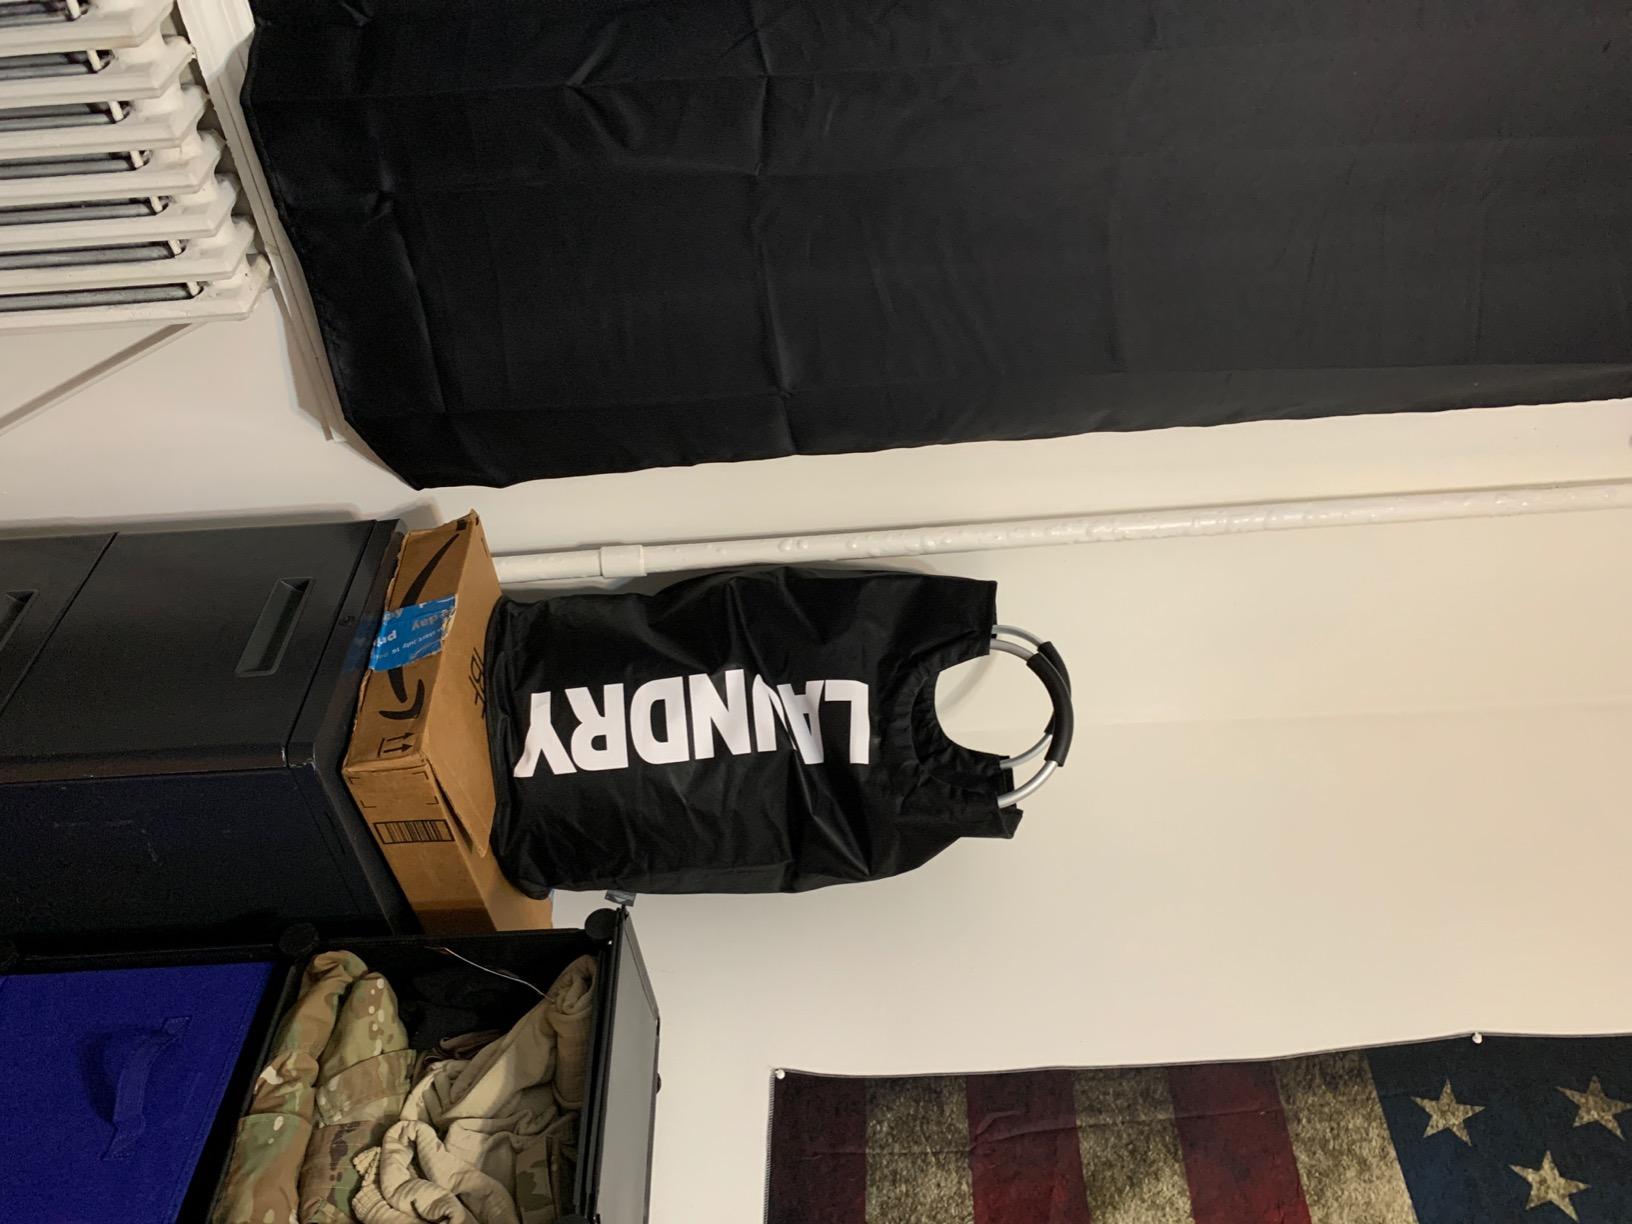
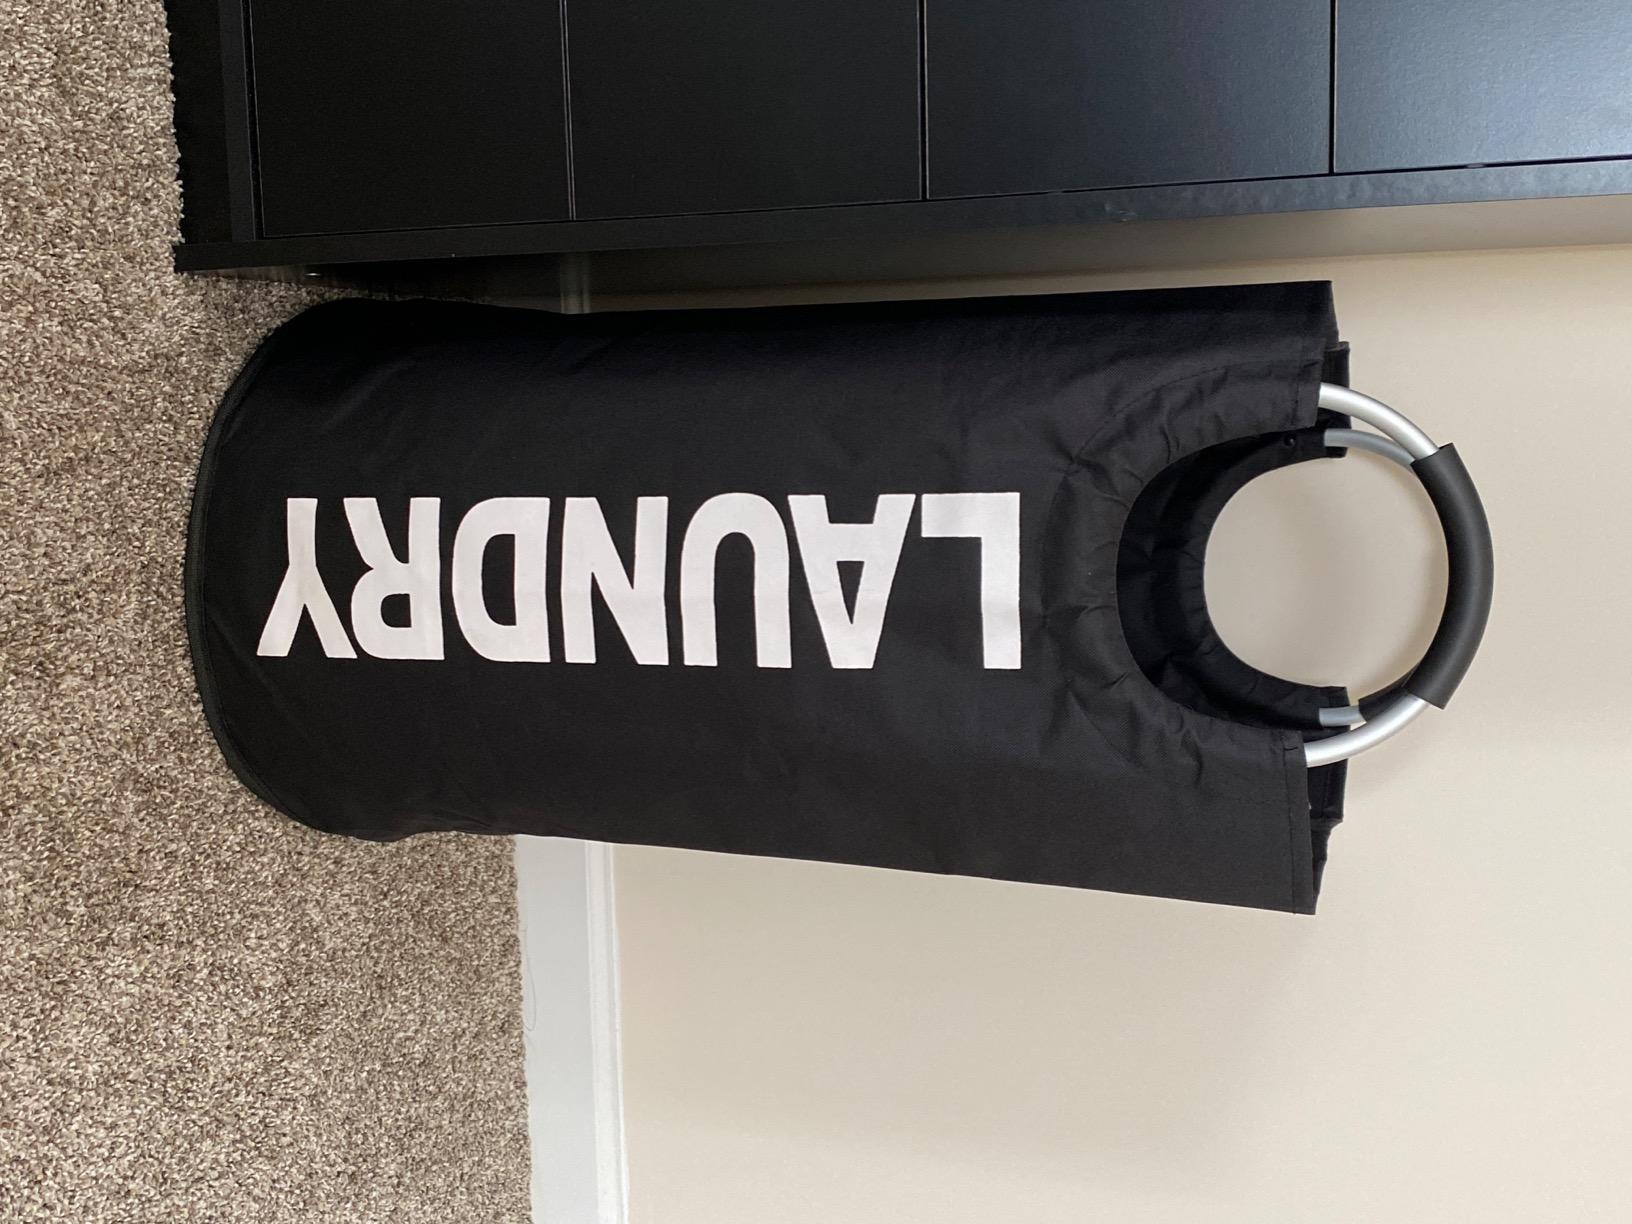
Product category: items_hamper
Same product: yes